West Nickel Mines School shooting

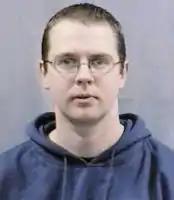
Undated photograph of Roberts

Charles Carl Roberts IV (December 7, 1973 – October 2, 2006), thirty-two years of age, was a milk tanker truck driver who served several Amish farms in the Nickel Mines area (including some of the victims' families). He had three children and a wife, for whom he left four separate suicide notes. When State Police Commissioner Jeffrey B. Miller interviewed Roberts' co-workers, they claimed to have noticed a "change" in him during the months immediately before the shooting. They also claimed that he seemed to return to normal in the week just before the shooting. Miller hypothesizes that this "calm" may have been when he (Roberts) decided to go through with the shooting. Miller also noted that Roberts' neighbors reported his mood as unusually jovial during this period. Just five days before the shooting, a similar hostage crisis and shooting had occurred in Colorado, and a possible connection was investigated.